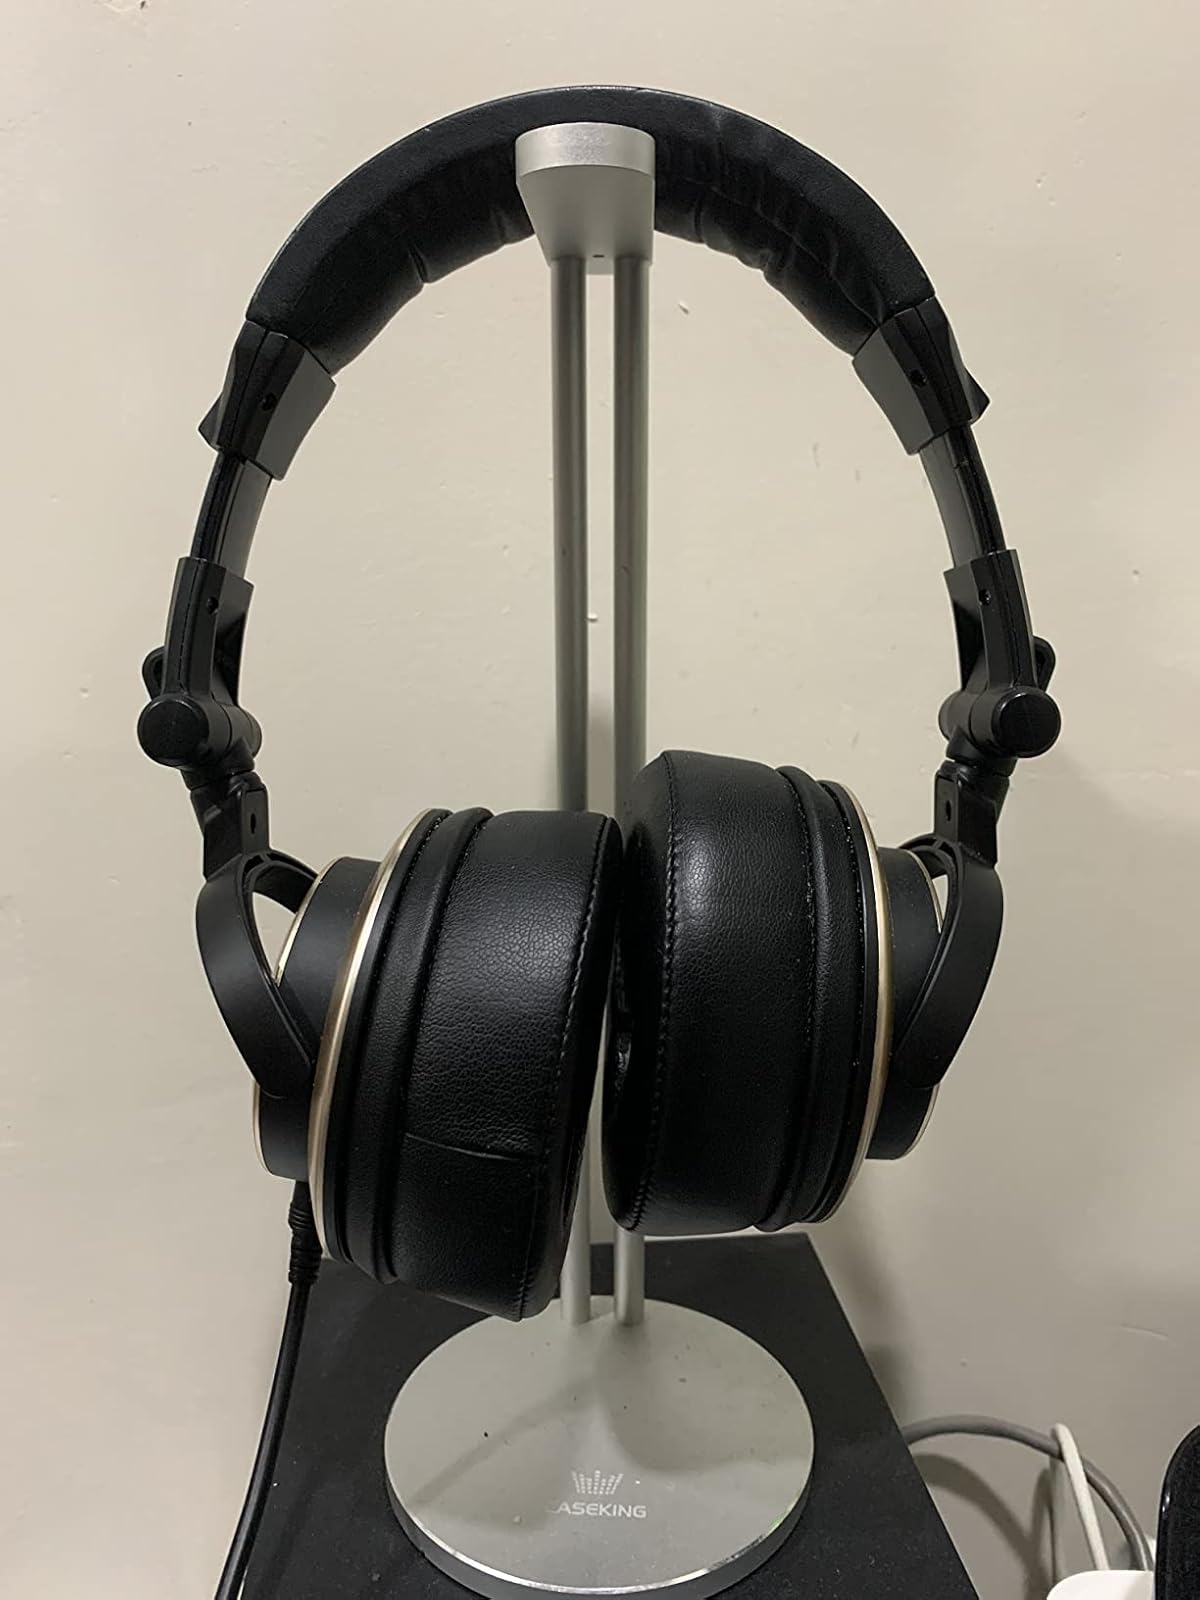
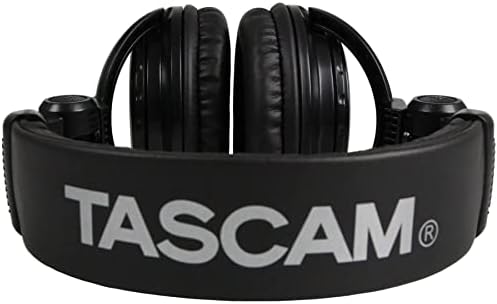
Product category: headphones
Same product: no